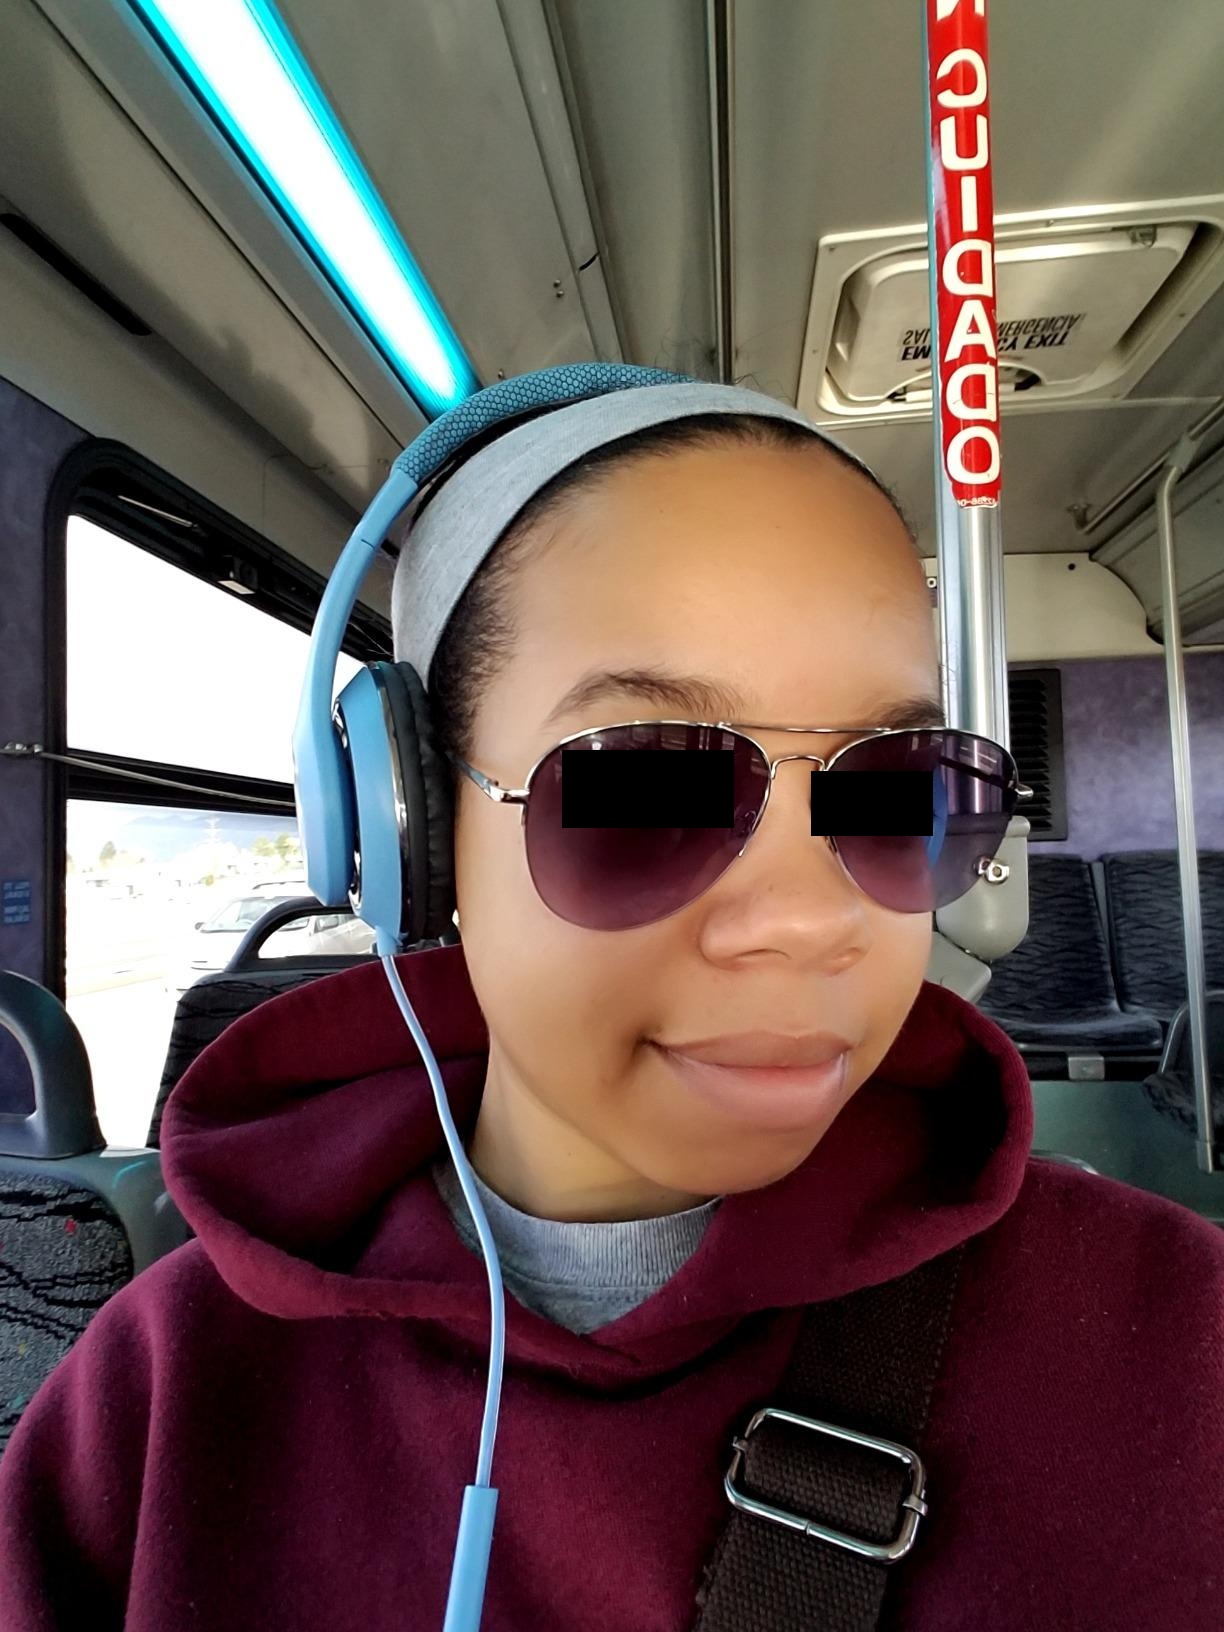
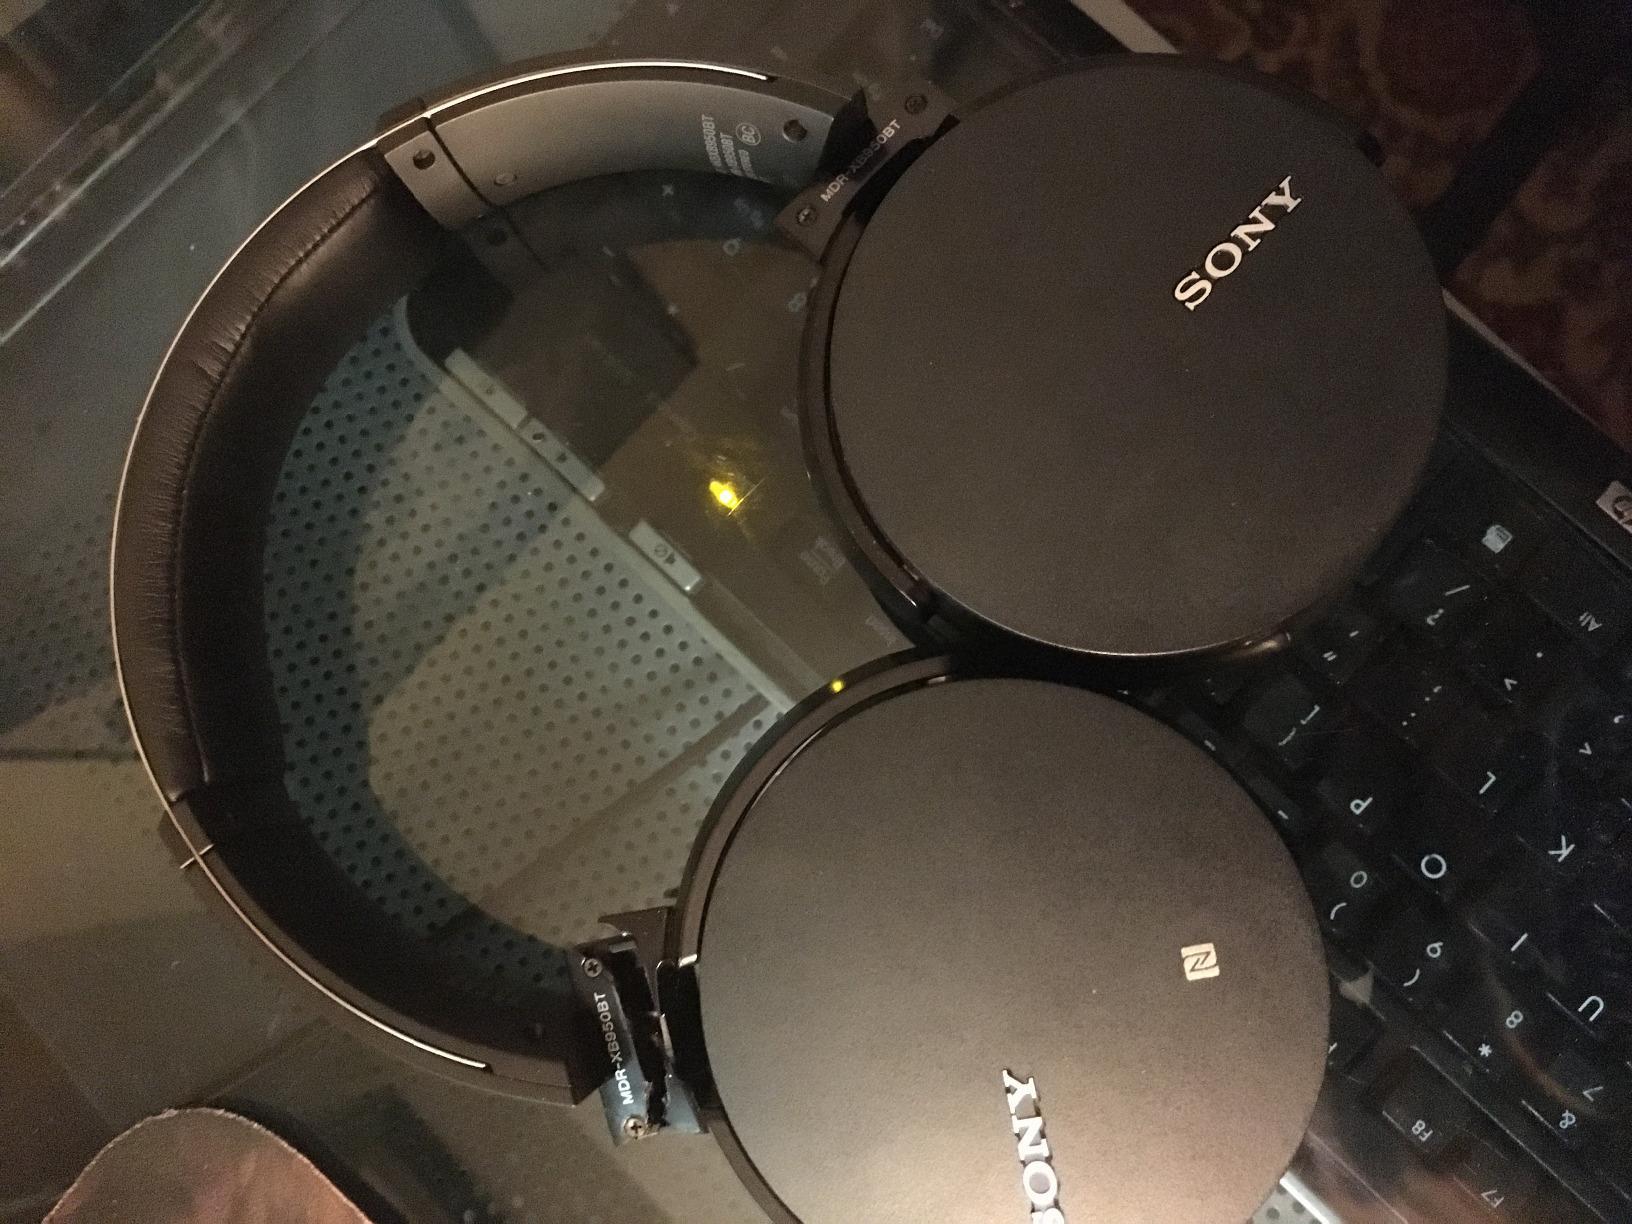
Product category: headphones
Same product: no